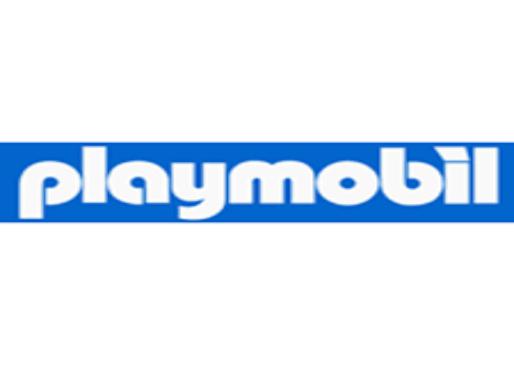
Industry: Leisure